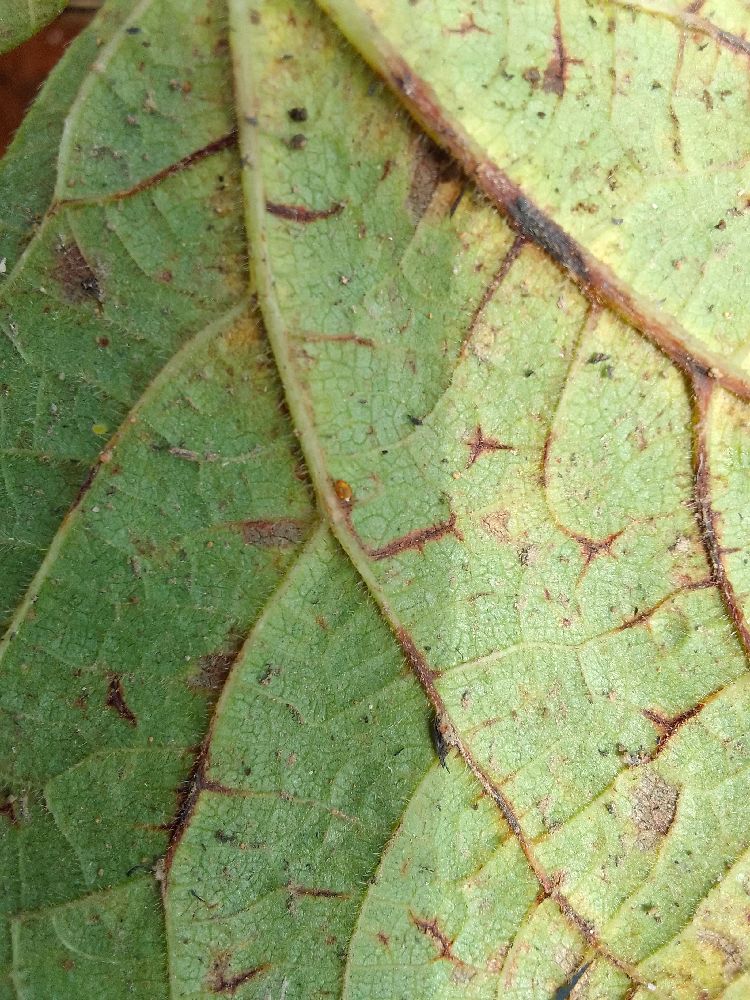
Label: anthracnose